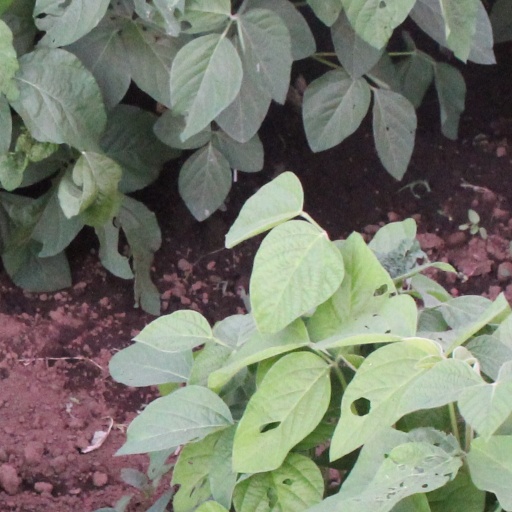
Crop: soybean